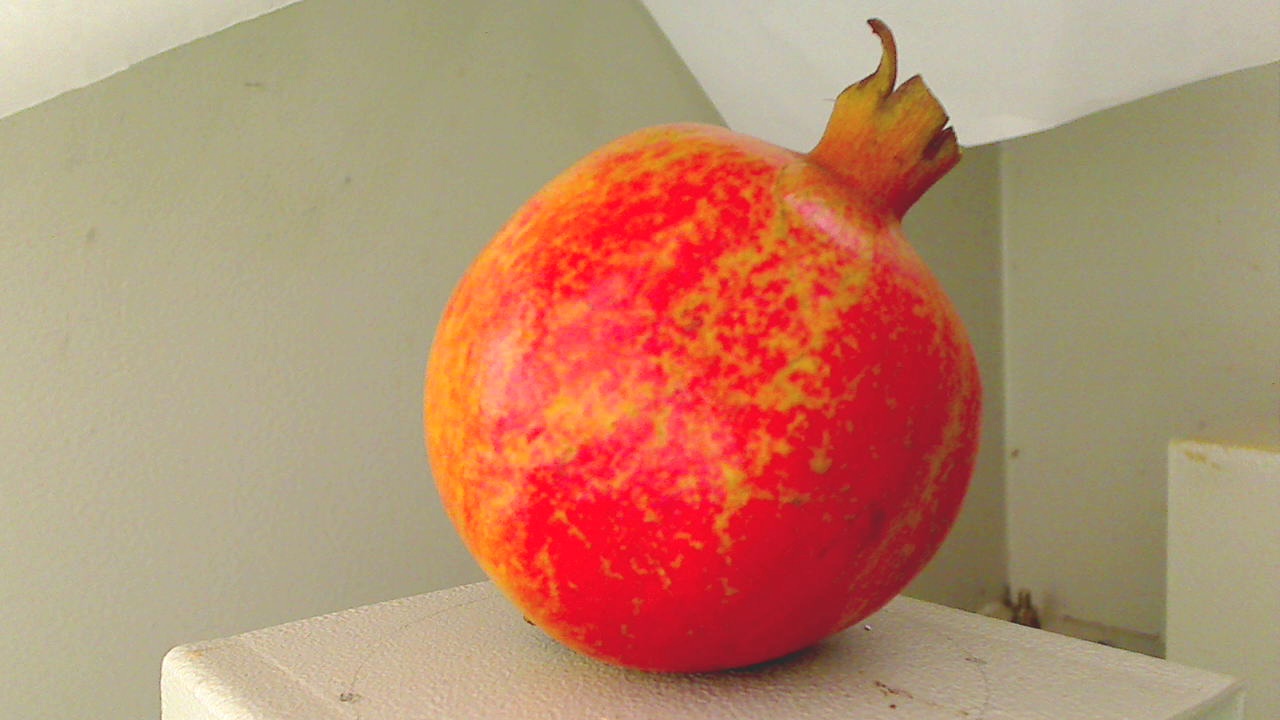
Grade: grade-3
Quality: quality-1